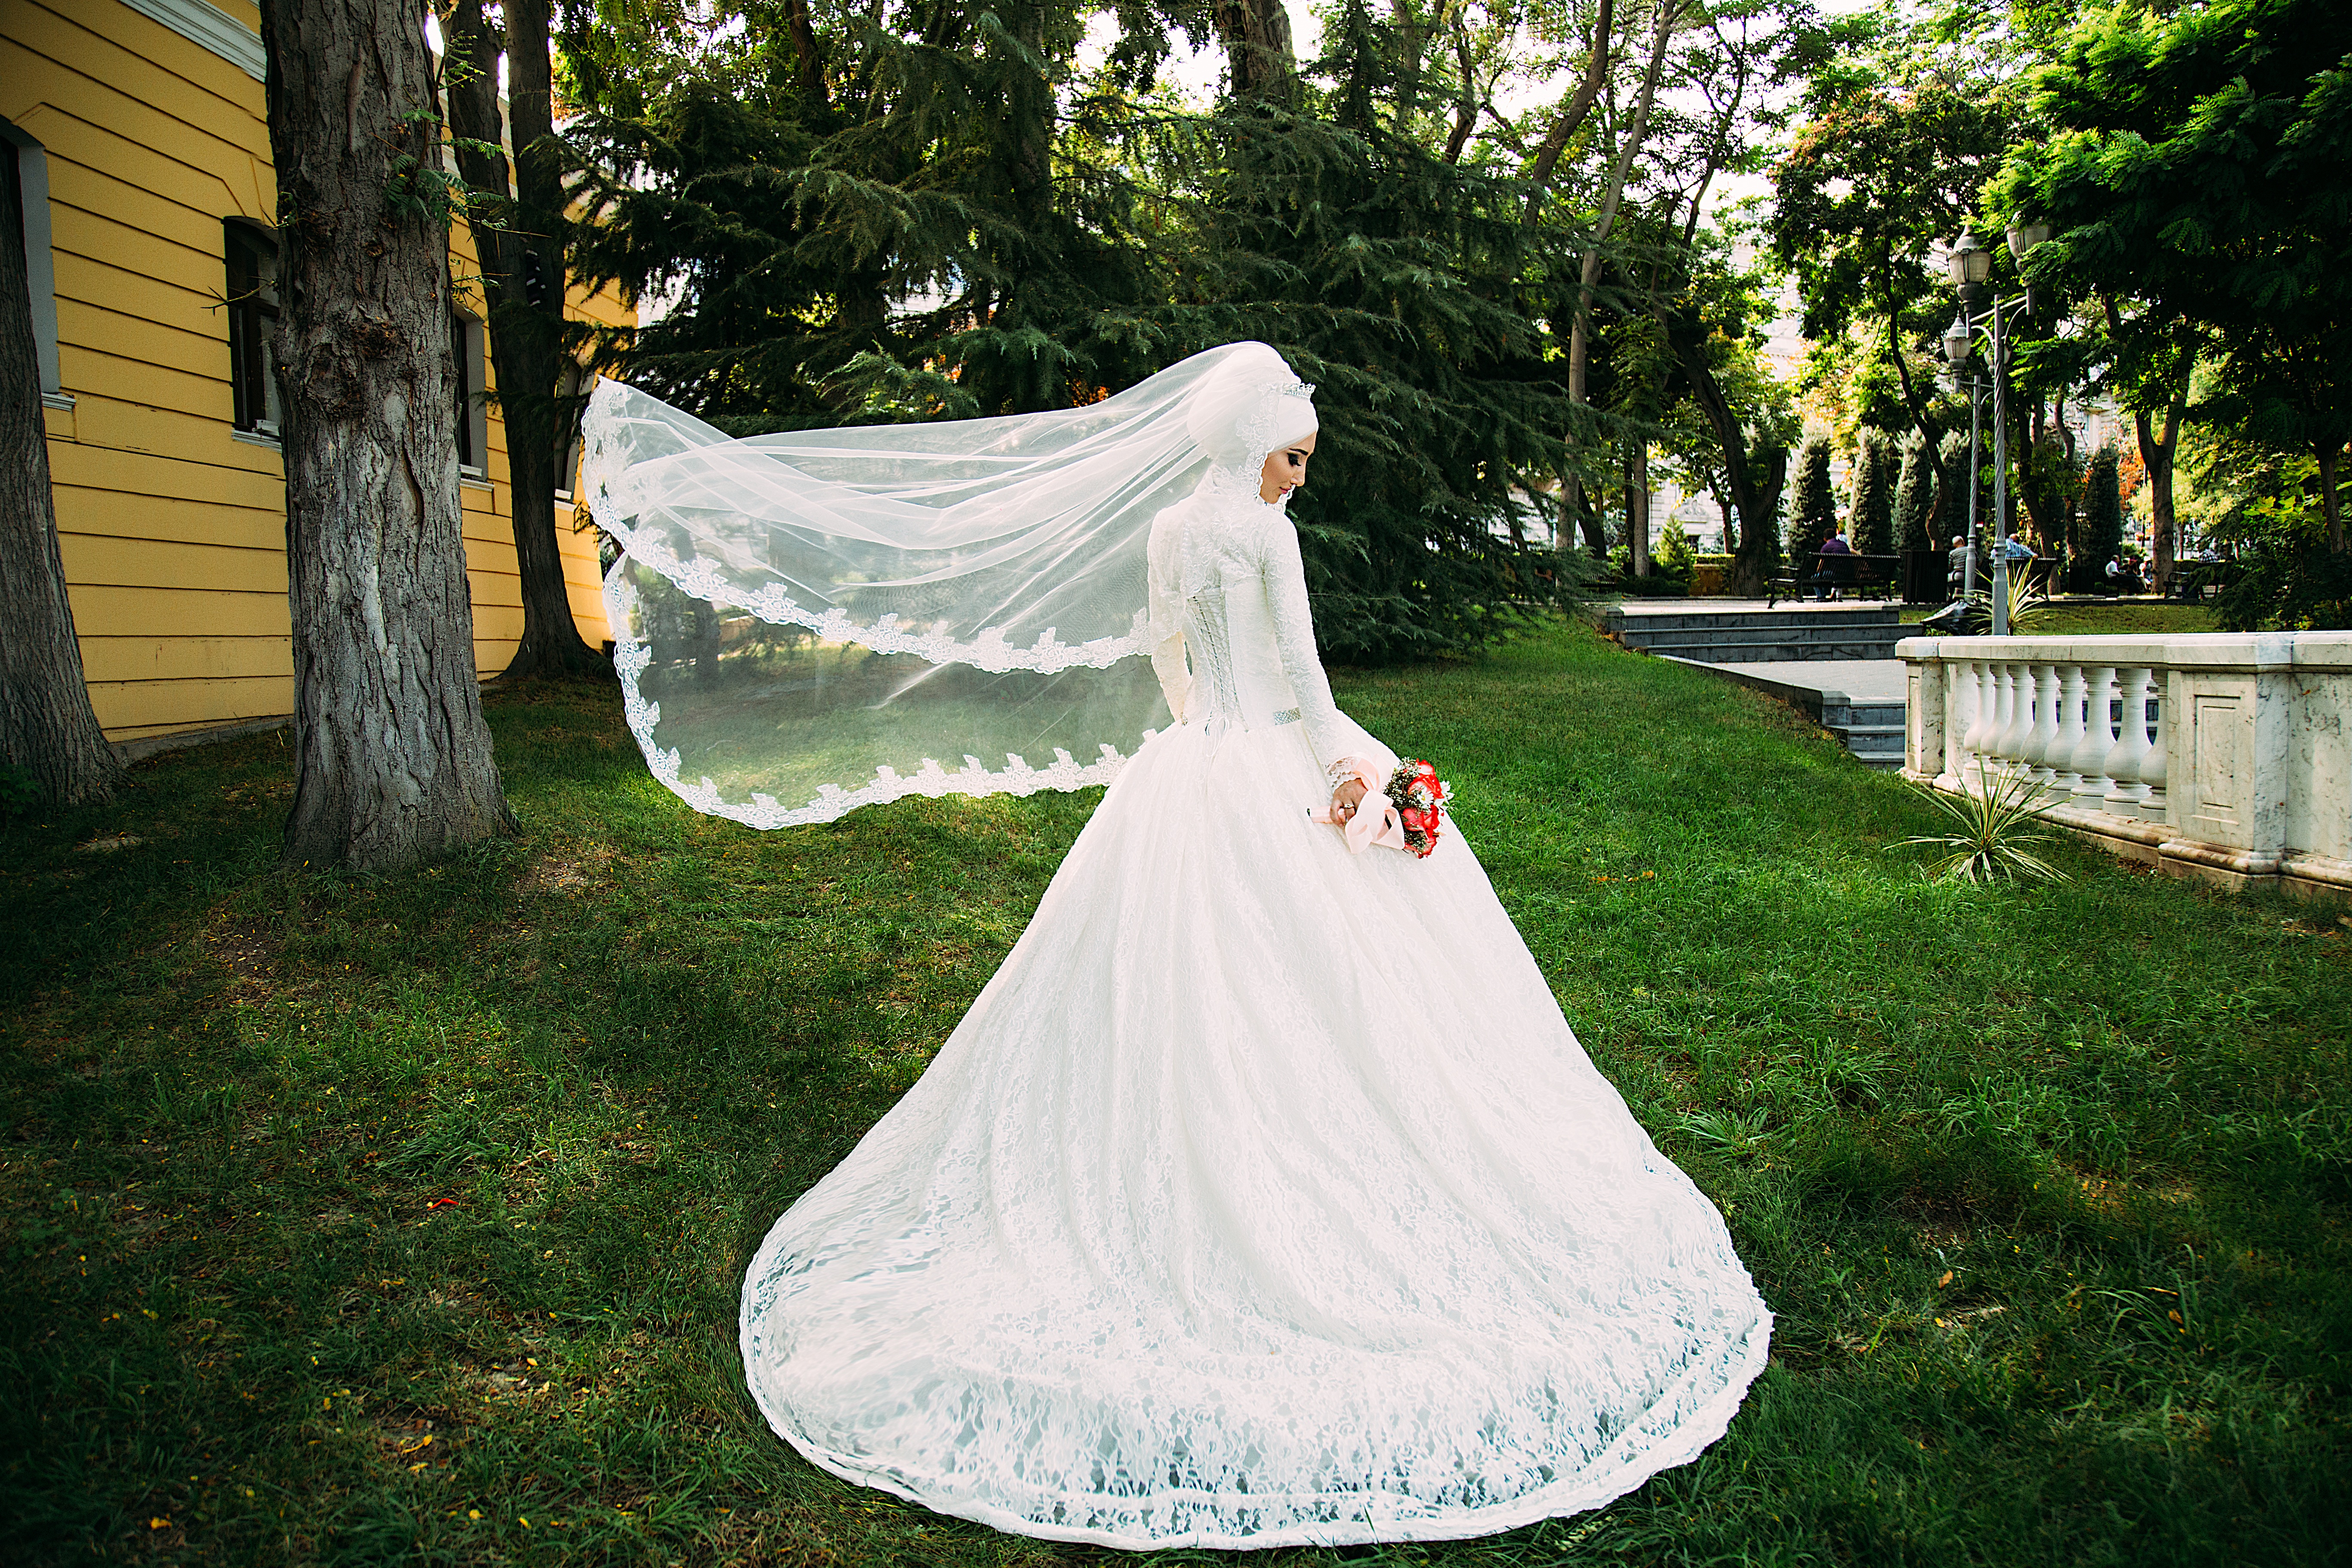
woman, flower, clothing, wedding, wedding dress, bride, groom, ceremony, dress, gown, veil, quinceanera, bridal clothing